Agios Neophytos Monastery

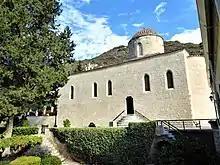
Monastery Church

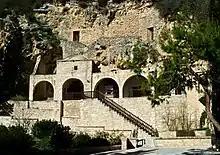
The exterior of the Engleistra.

The original Engleistra of Saint Neophytos consists of three parts: the church of the True Cross, the cell of Neophytos, and the Refectory. All three are carved into the steep rock face where Neophytos first wished to settle as a hermit. A large trapezoidal narthex lies at the entrance of the Engleistra, followed by the refectory on the north side and the cell on the south. The main body of the church and the bema are covered with wall paintings from throughout the history of the monastery. The eastern wall has a moderately sized cross-shaped niche which once housed a wooden cross that contained a piece of the True Cross, which was obtained by the founder Neophytos.